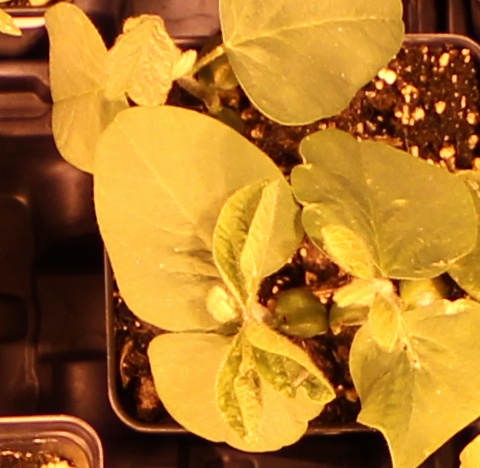
Label: Soybean